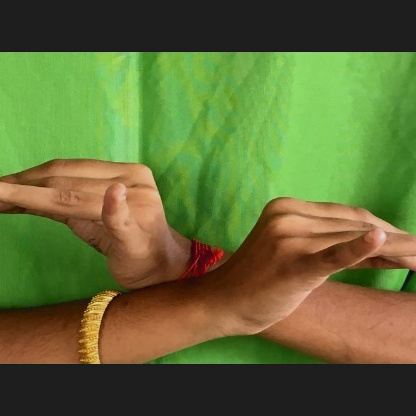
Mudra: Katakavardhana